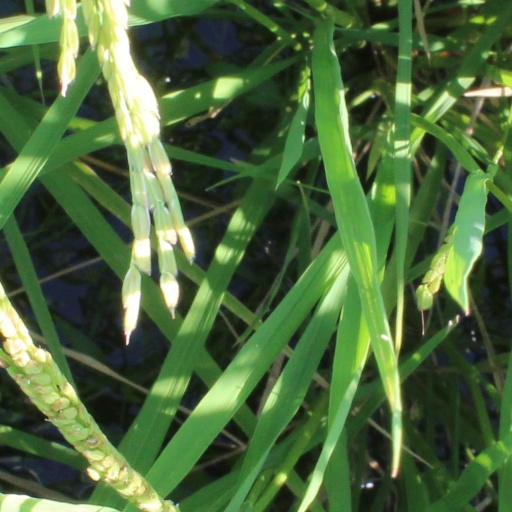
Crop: rice